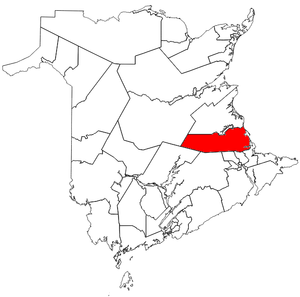
Kent-Sud est une circonscription électorale provinciale du Nouveau-Brunswick, au Canada. Elle est représentée à l'Assemblée législative depuis 1974.